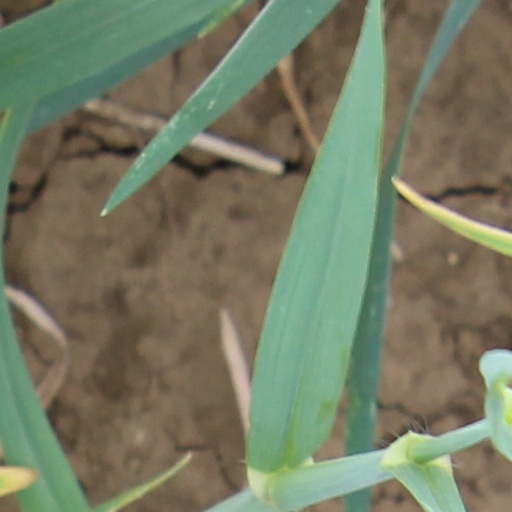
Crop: wheat